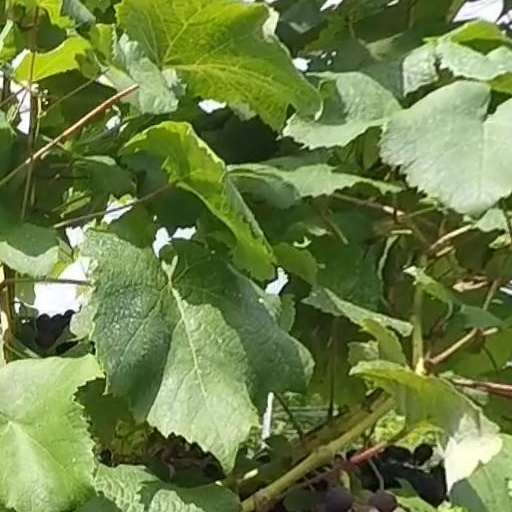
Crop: grape